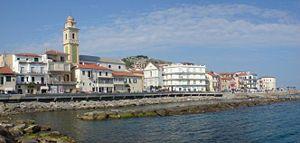
Santo Stefano al Mare est une commune italienne de la province d'Imperia, en Ligurie.